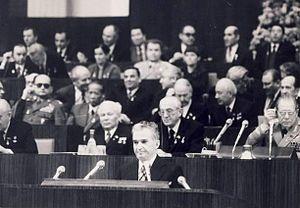
1982 est une année commune commençant un vendredi.